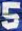
Number: 5